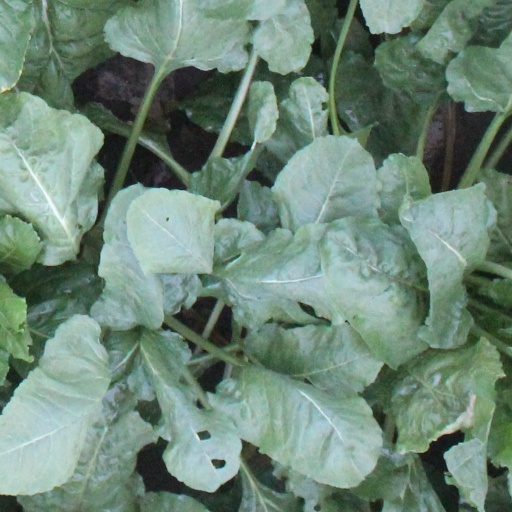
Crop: sugar beet